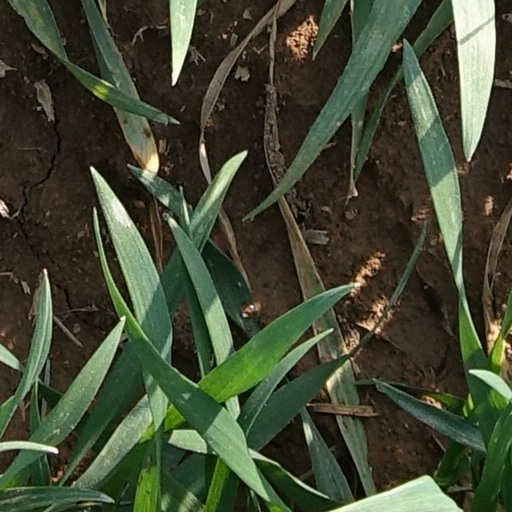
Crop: wheat